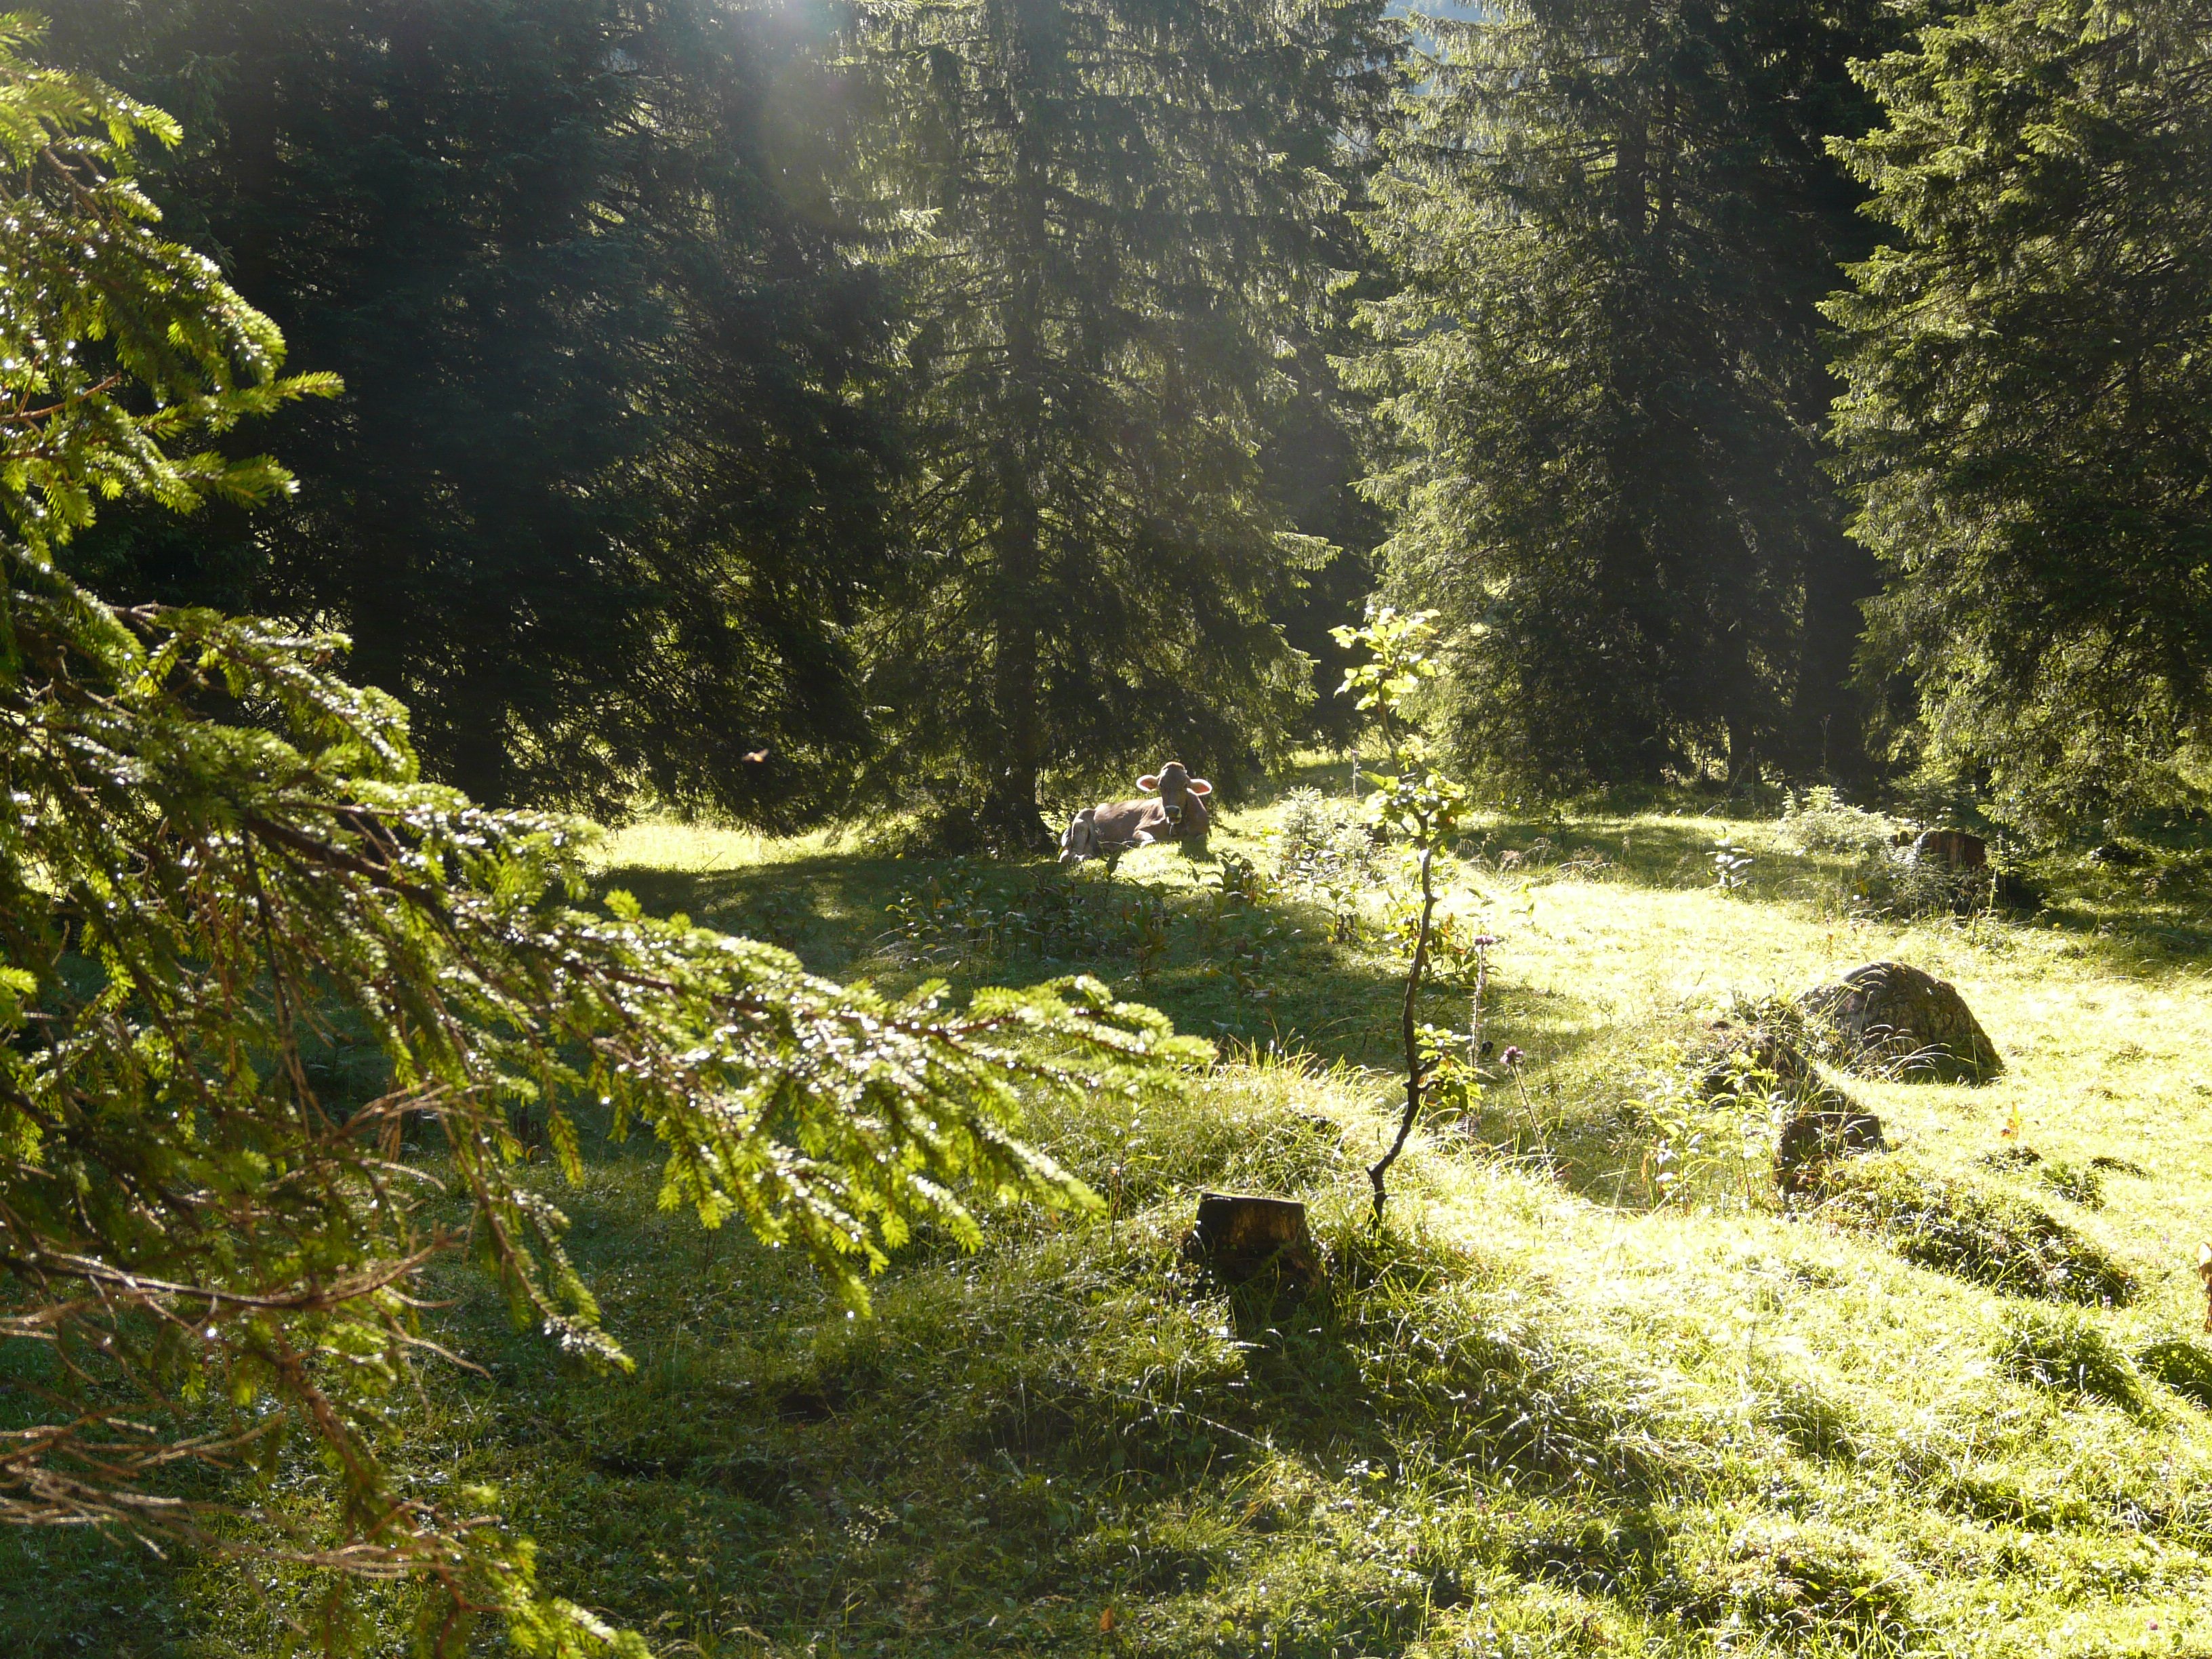
landscape, tree, nature, forest, grass, wilderness, mountain, trail, meadow, leaf, river, valley, stream, autumn, ridge, vegetation, rainforest, woodland, habitat, idyll, firs, ecosystem, old growth forest, natural environment, woody plant, temperate coniferous forest